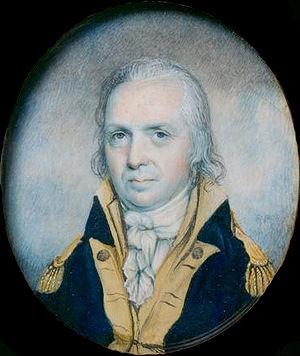
Josiah Harmar était un officier de l'armée américaine lors de la guerre d'indépendance des États-Unis d'Amérique. Il fut senior officer de l'armée américaine pendant sept ans.
La campagne de Harmar, également connue sous le nom de défaite de Harmar, est une campagne militaire menée par l'Armée des États-Unis durant l'automne 1790 et destinée à mettre fin aux attaques des Amérindiens contre les colons américains dans l'Ouest de l'Ohio.